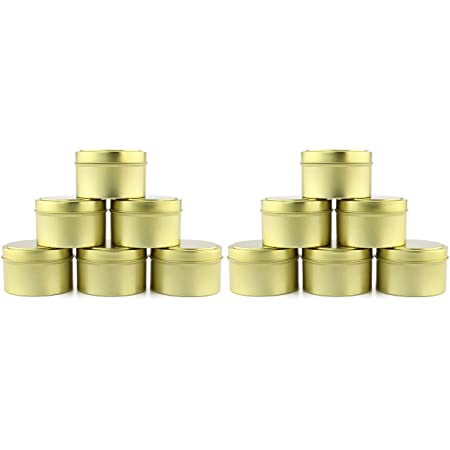
Label: metal